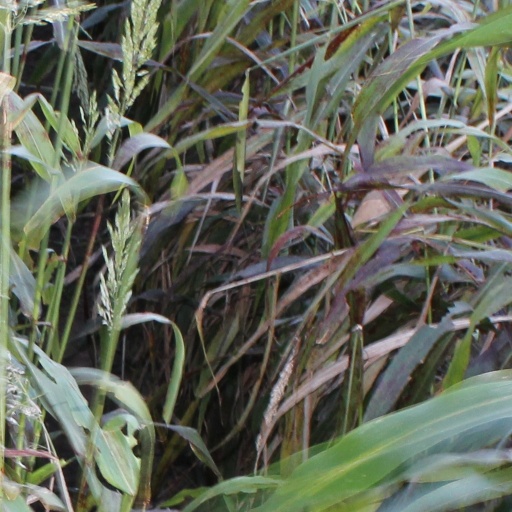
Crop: sorghum